University of Alabama at Birmingham

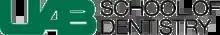
School of Dentistry logo

UAB's Campus Green, also referred to as "the Green", is an open green area and a quadrangle intended for usage by members of the university community and visitors. It was built in 2008 and considered to be the focal point of the campus. The university's long-term master plan, which describes Campus Green as "the signature open space and the center of the academic core," includes the quadrangle as a key element. The Green is surrounded by green grasses, plants, shrubs, trees and walkways, that include 10th Avenue South, University Boulevard, the Chemistry Building, University Dining Facility, Camp Hall, Blazer Hall, Heritage Hall, University Hall (UAB College of Arts & Sciences) and the Campus Recreation Center. The Green is a part of a centuries-old higher education tradition that offers a serene outdoor space for introspective thought and communal gathering.